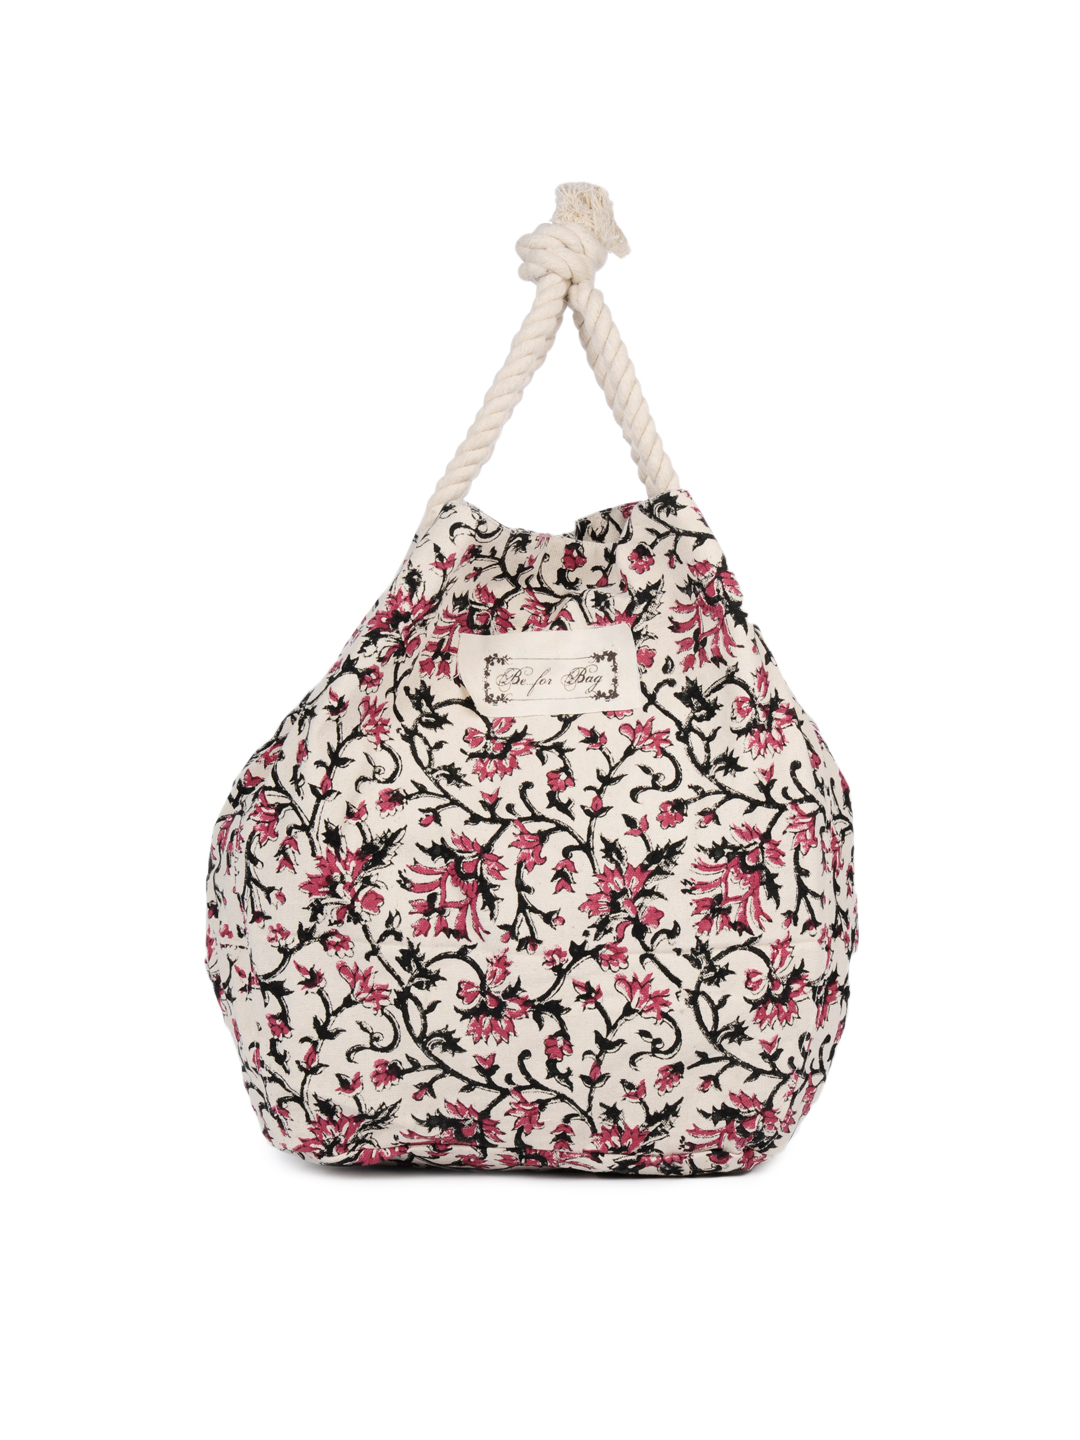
Be For Bag Women Zoli Beige Tote Bag
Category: Accessories / Bags / Handbags
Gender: Women
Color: Beige
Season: Summer 2015
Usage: Casual